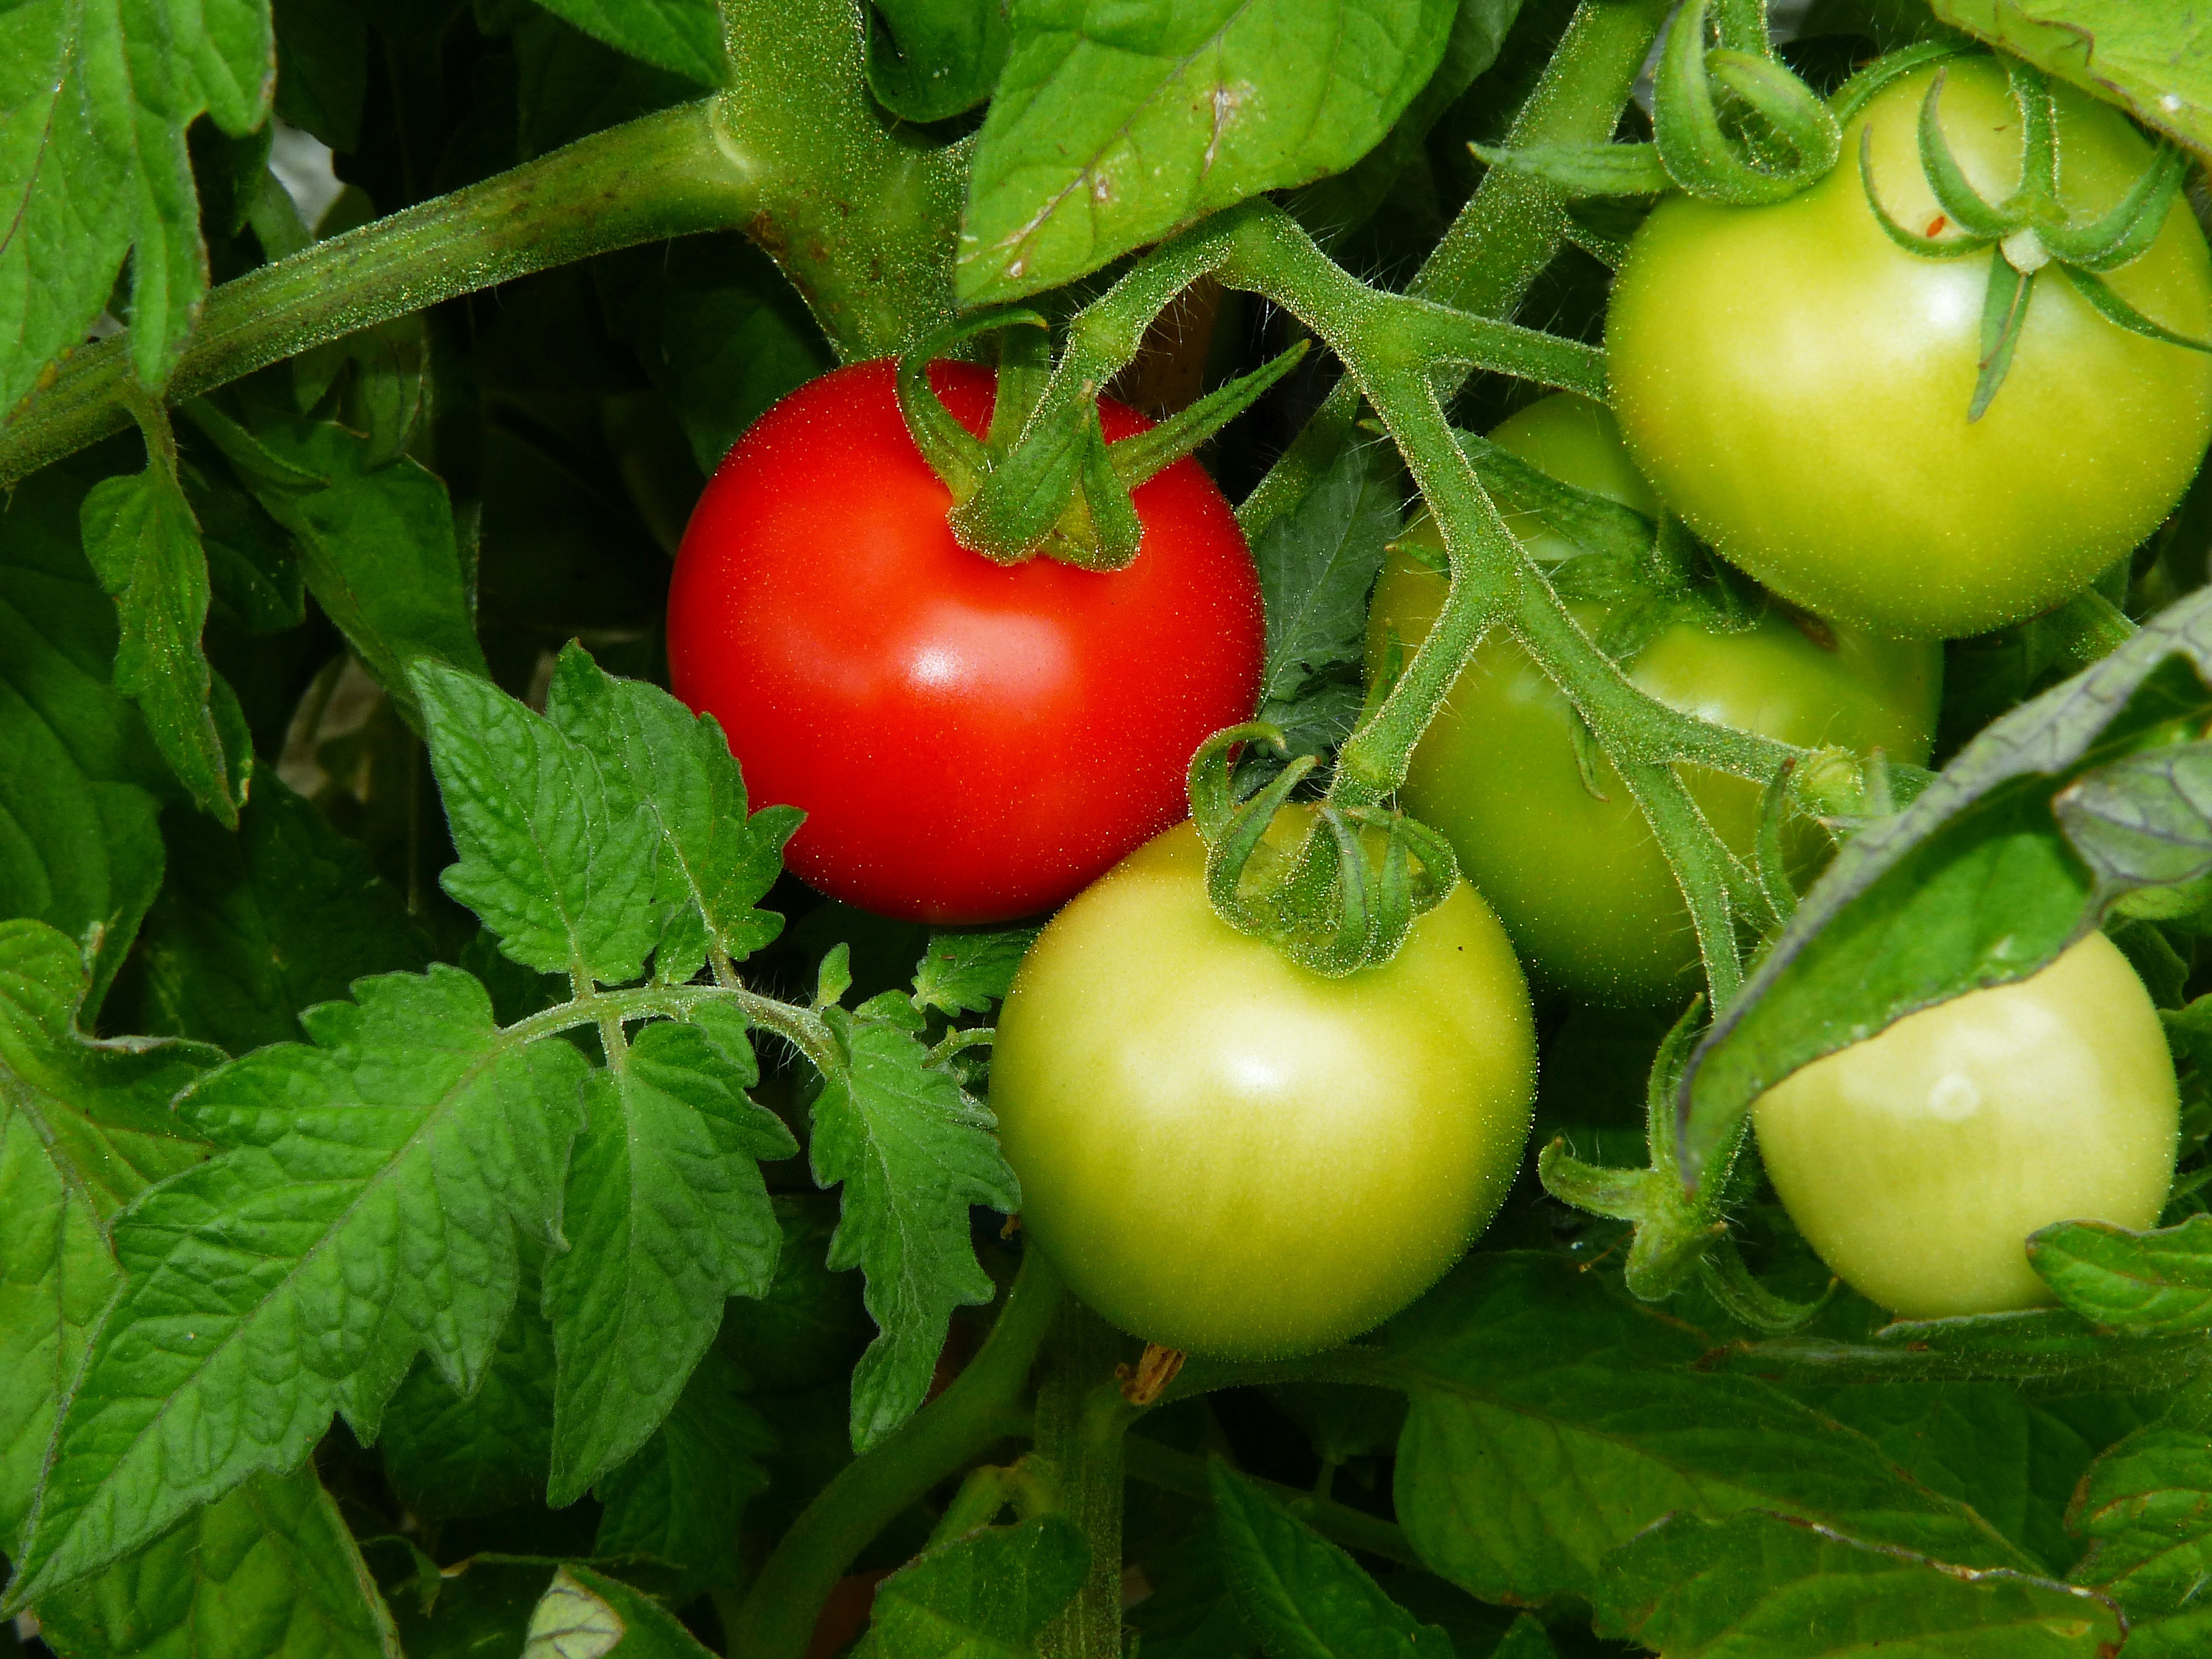
plant, fruit, food, produce, vegetable, tomato, immature, mature, flowering plant, nachtschattengew chs, bush tomatoes, maturation, maturity level, fruit set, land plant, potato and tomato genus, hell fire